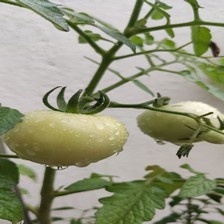
Label: tomato